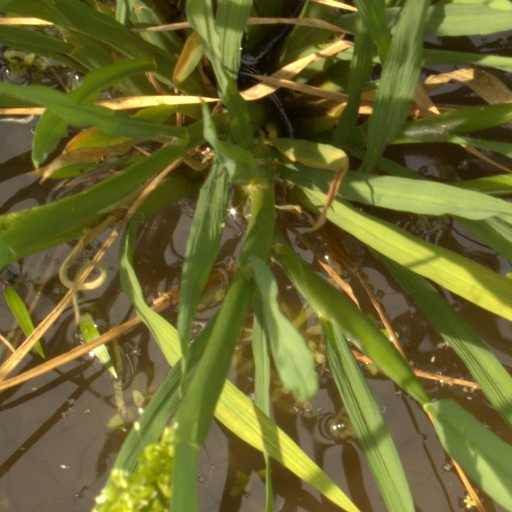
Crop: rice